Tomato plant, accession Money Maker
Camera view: vertical (180 deg); turntable rotation: 150 degrees
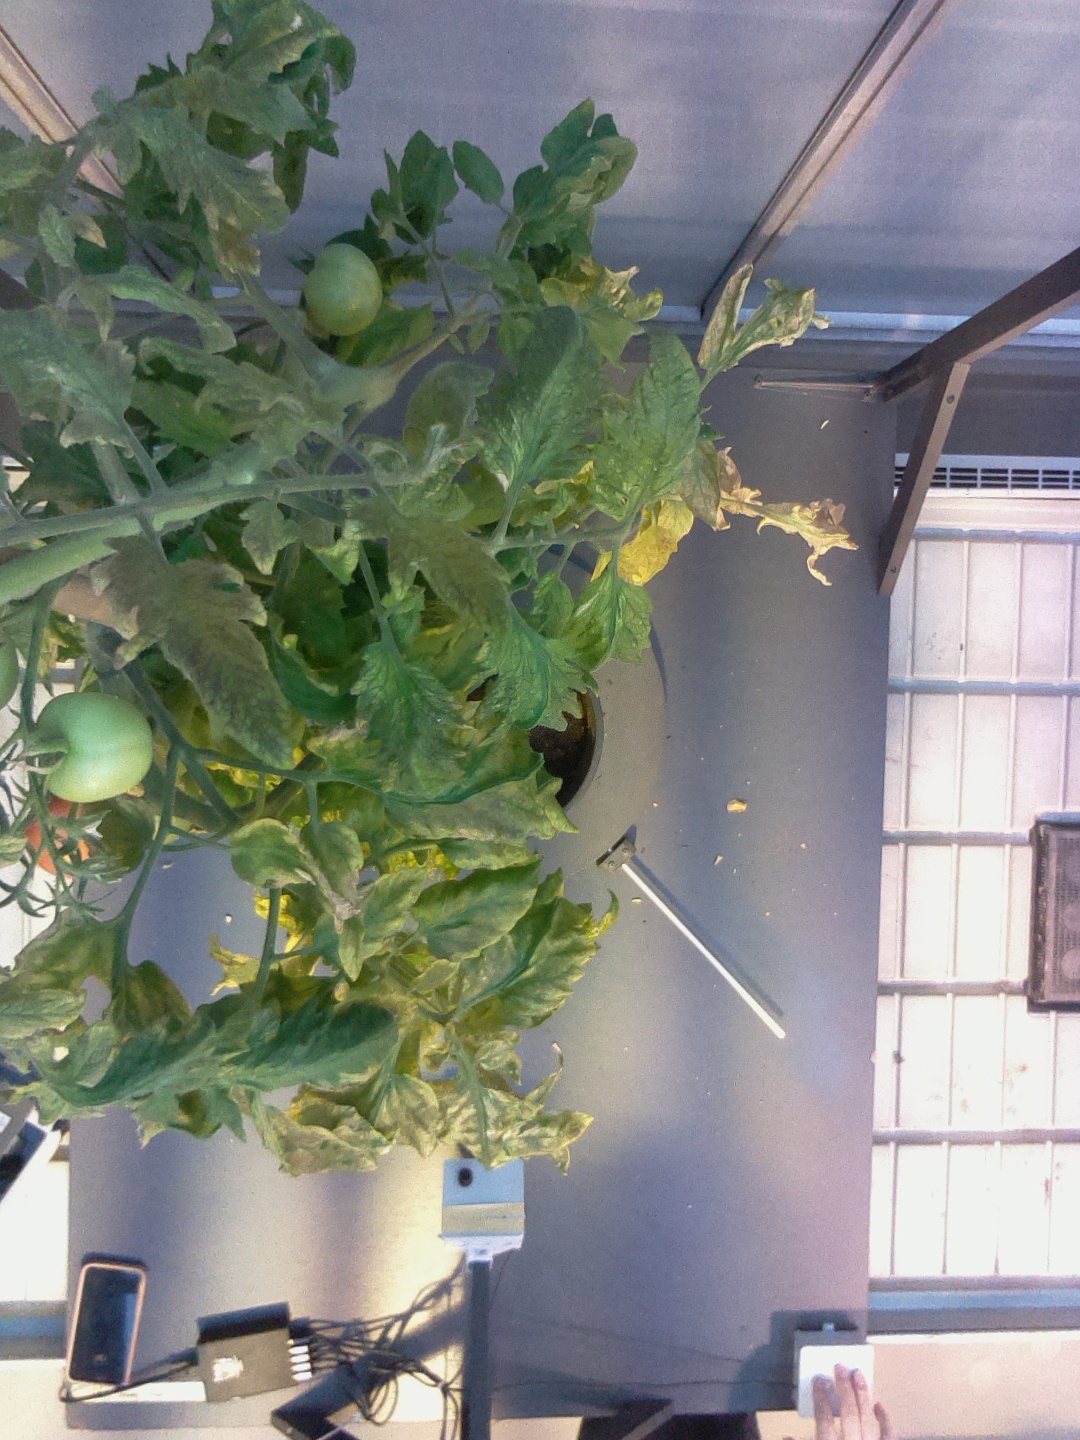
BBCH growth stage 81: 10%-20% of fruits show typical fully ripe color